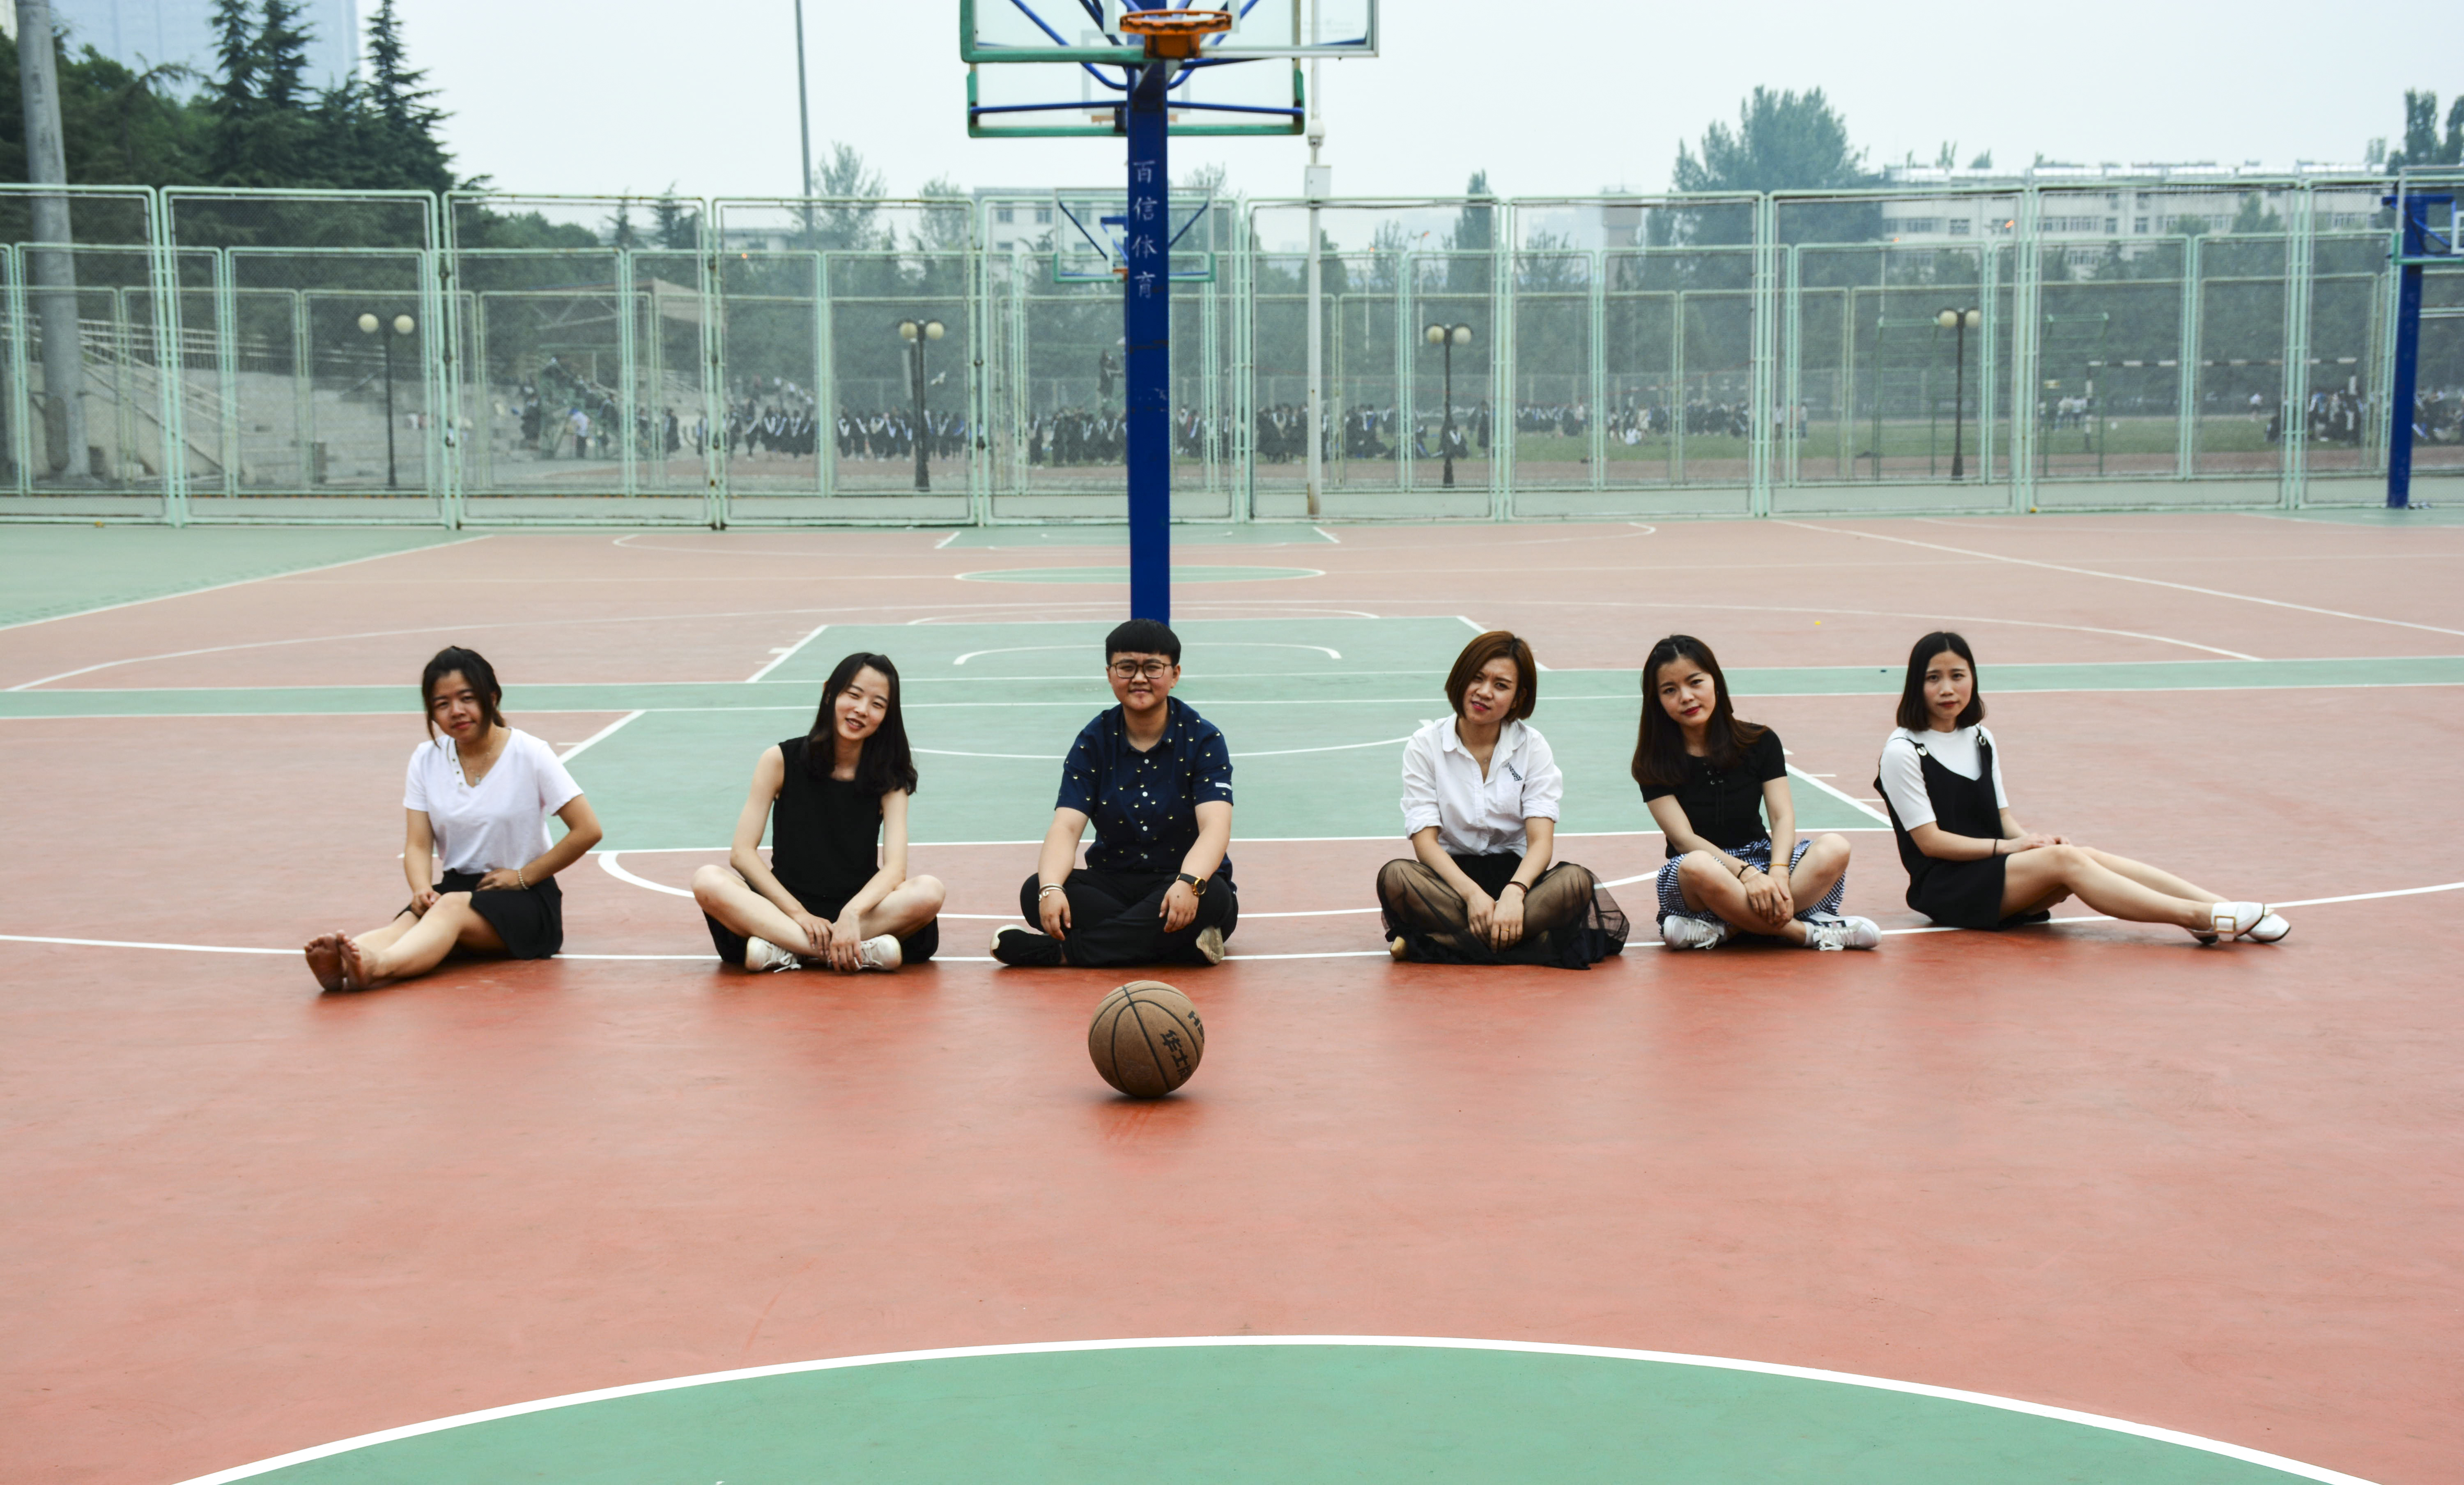
woman, sports venue, basketball court, team sport, sports, ball game, recreation, basketball hoop, ball, sports equipment, Playing sports, basketball, active shorts, basketball moves, team, streetball, basketball player, net, game, leisure, street sports, 3x3 basketball, women, play, training, field house, indoor games and sports, sports training